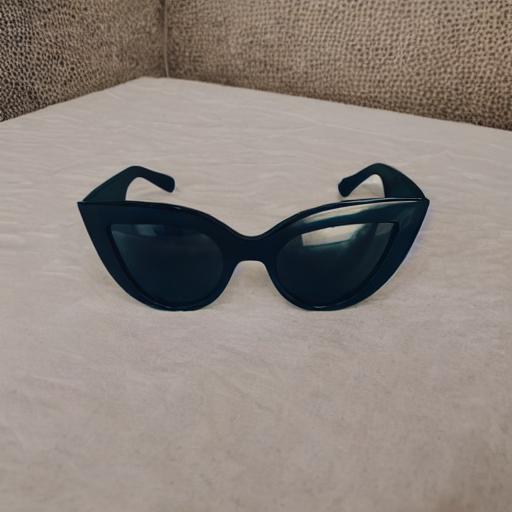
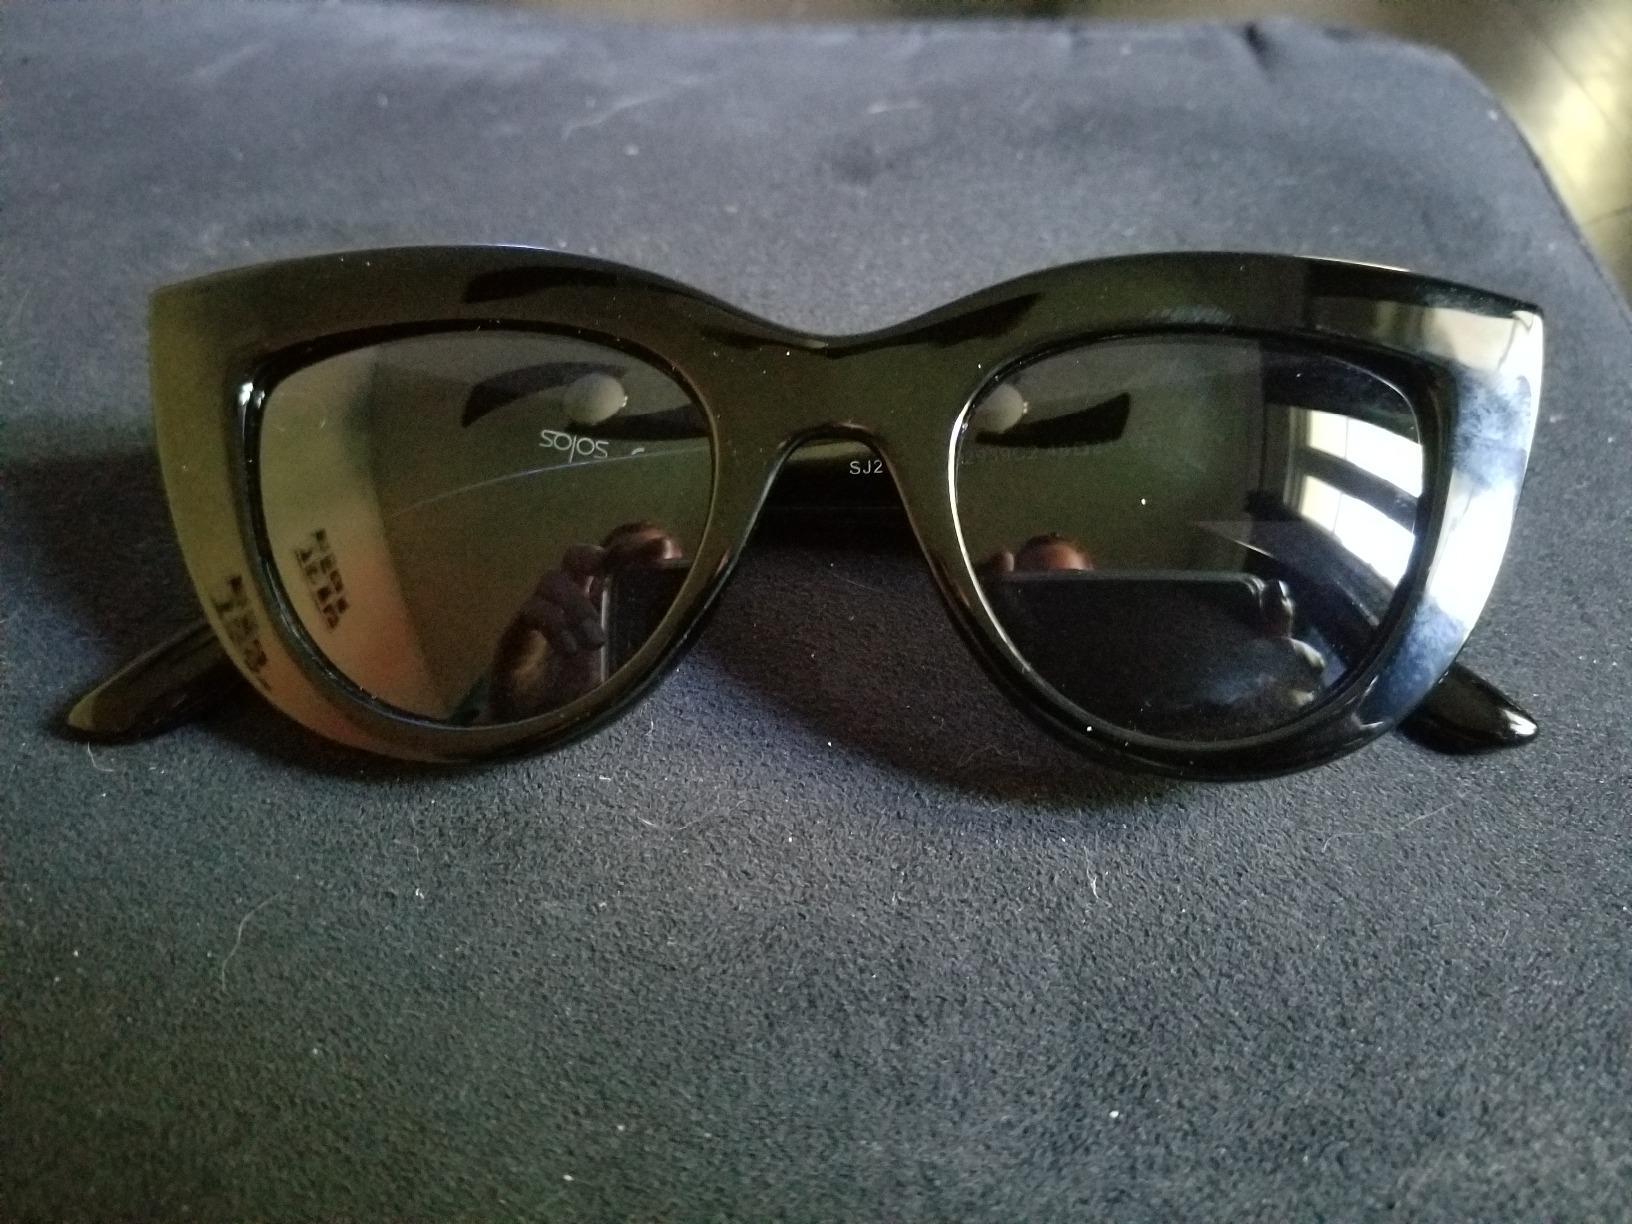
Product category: accessories_sunglasses
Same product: no